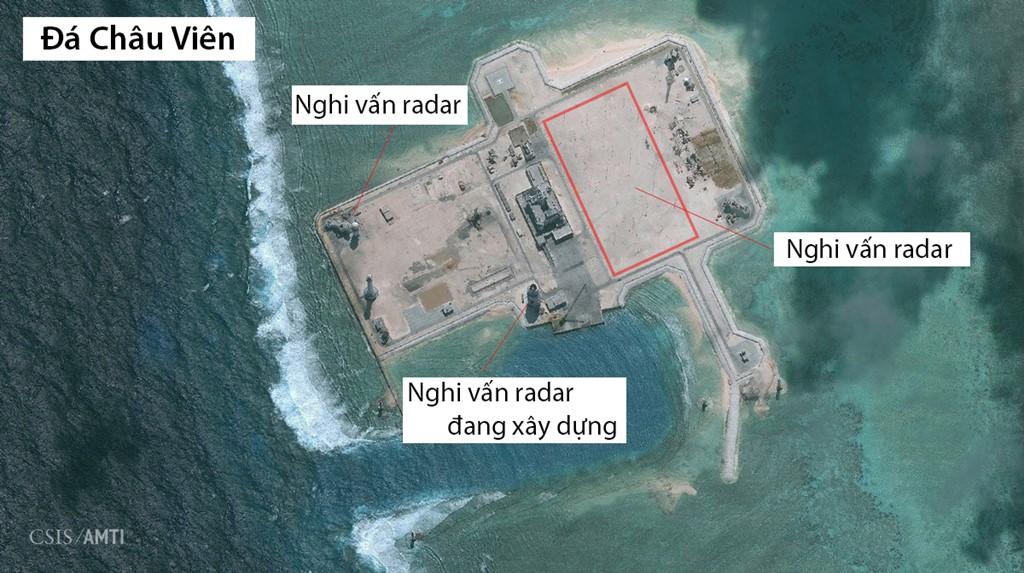
đây là bức ảnh chụp một khu đất từ trên cao